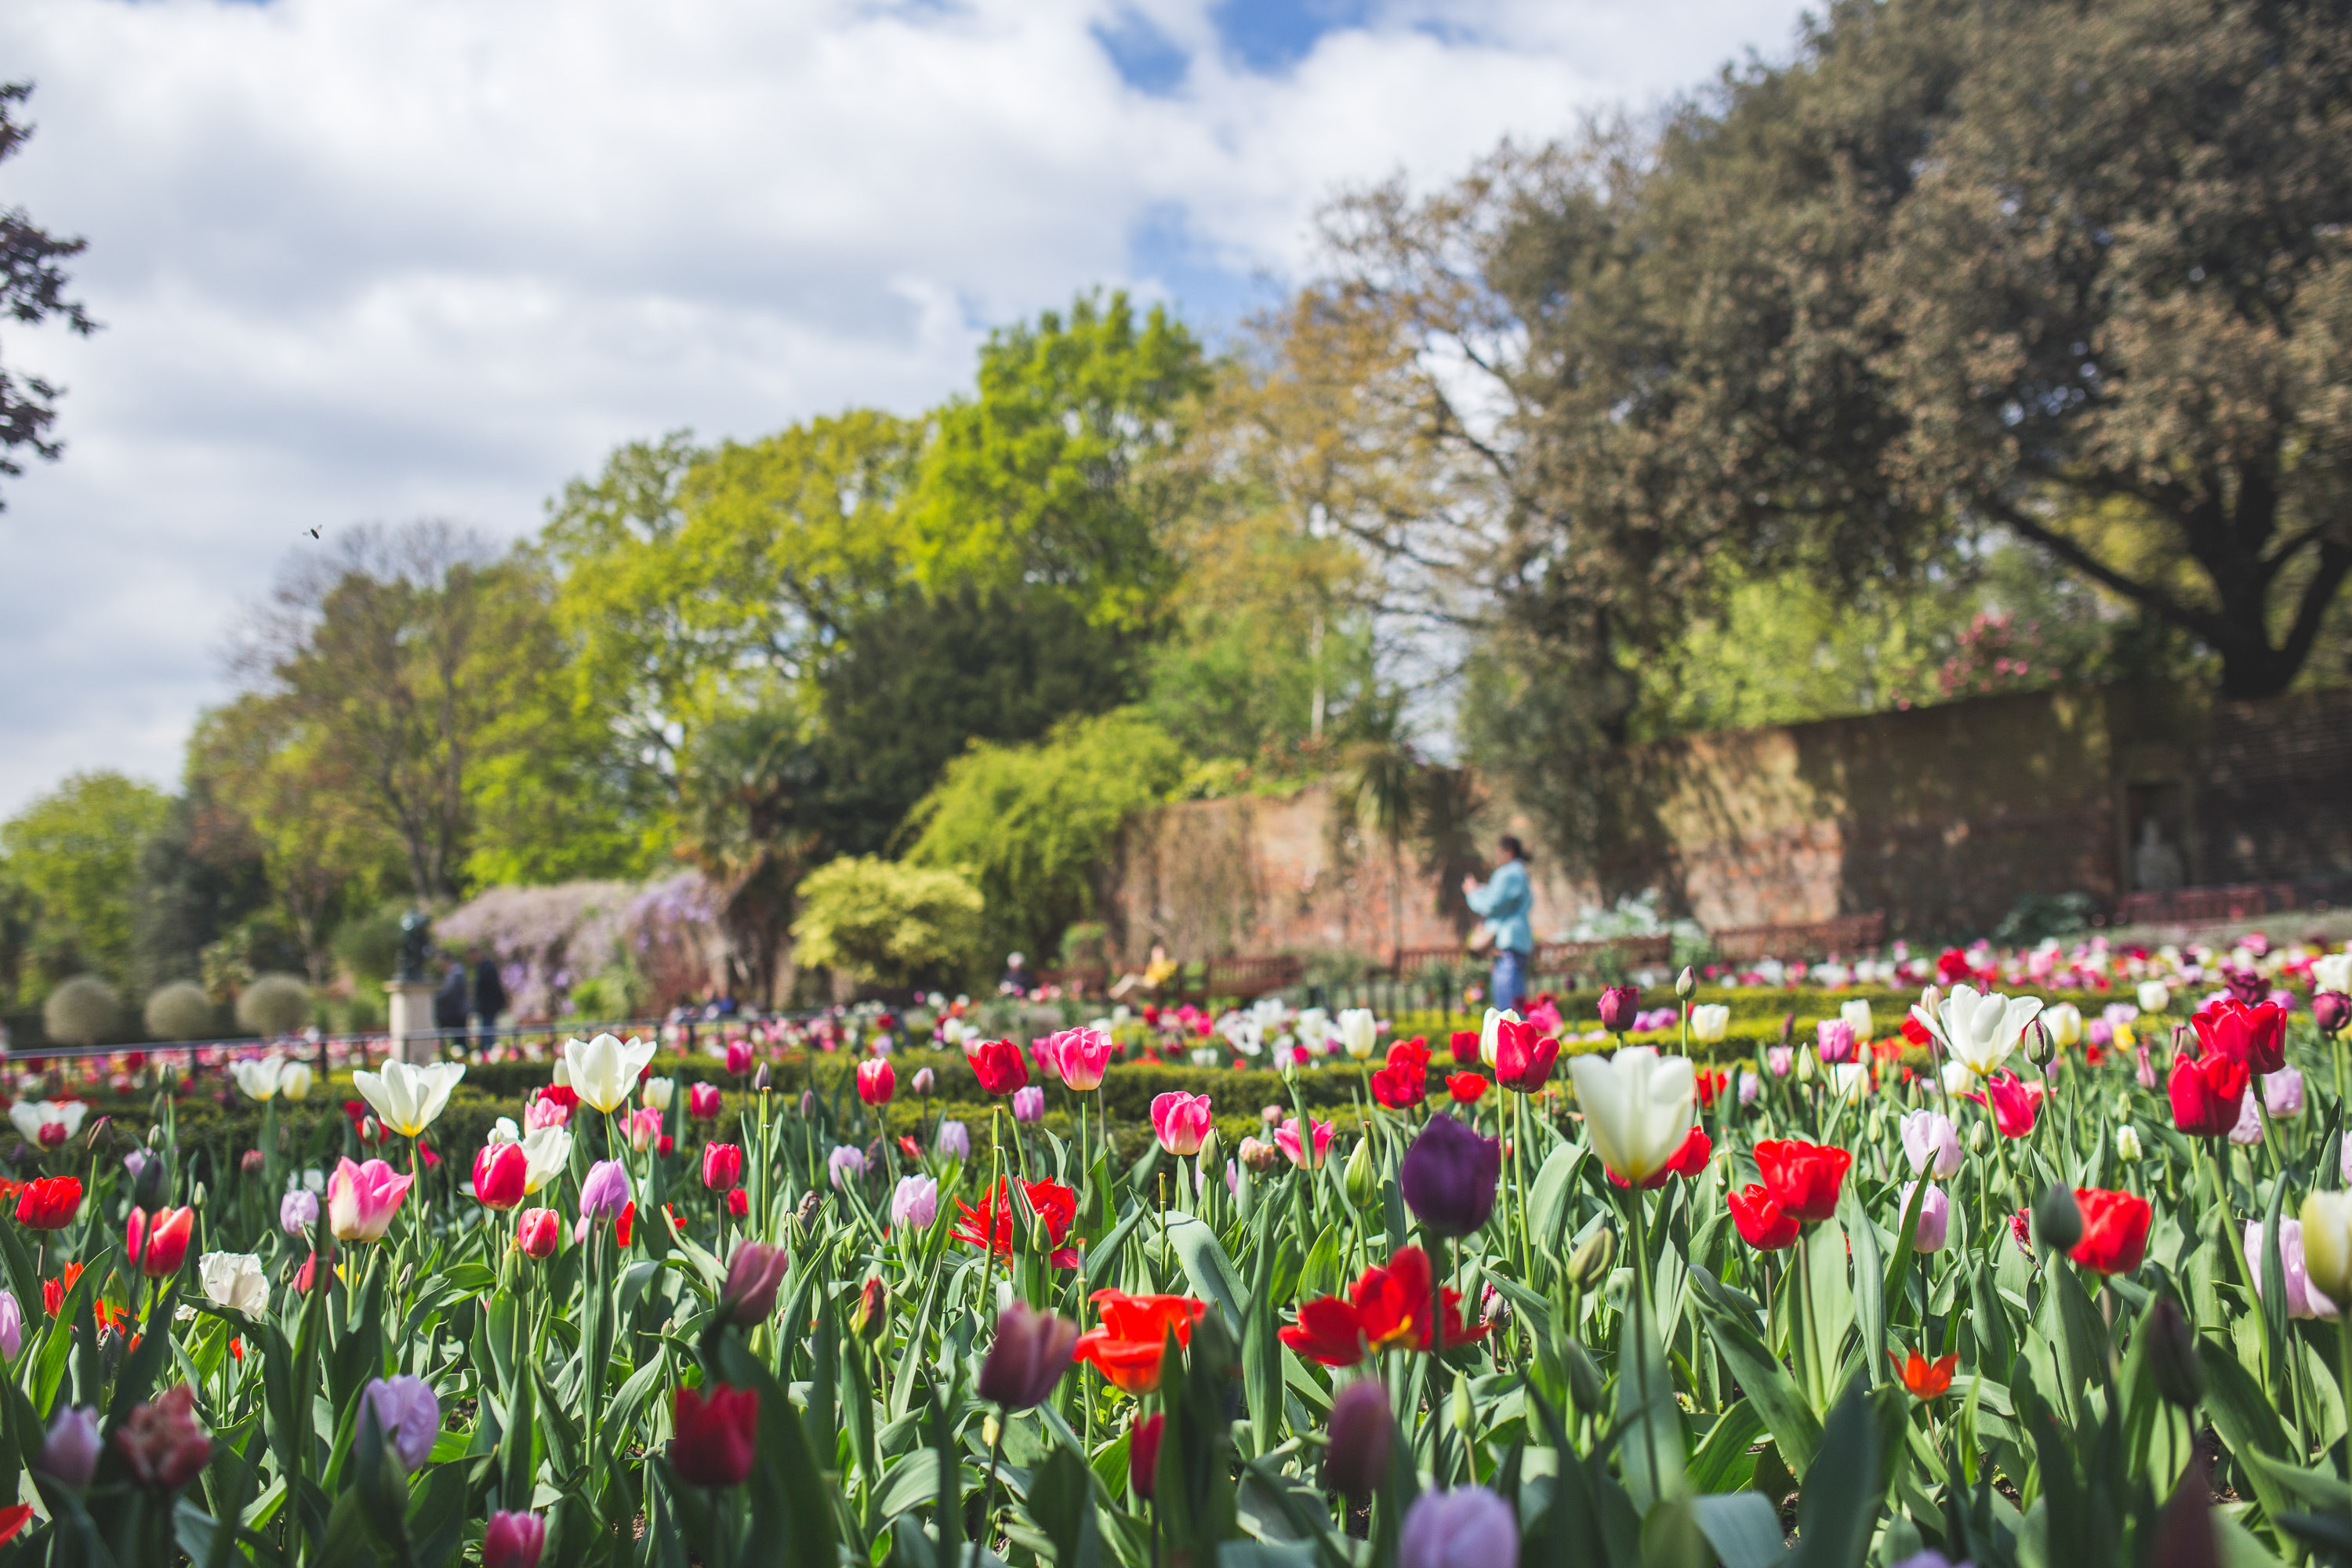
flower, tulip, garden, spring, plant, natural landscape, botany, botanical garden, flowering plant, grass, tree, grass family, petal, lily family, landscaping, plantation, wildflower, landscape, meadow, plant stem, shrub, leisure, park, lawn, perennial plant, palace, tourism